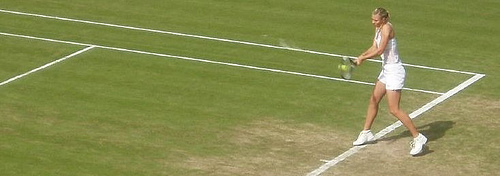
một người phụ nữ đang đánh quả bóng tennis ở trên sân